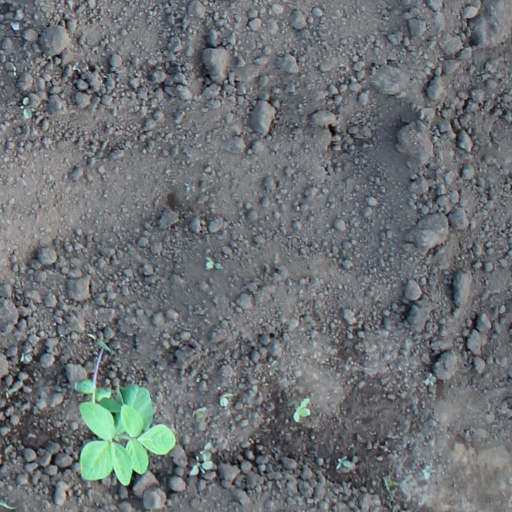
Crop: soybean